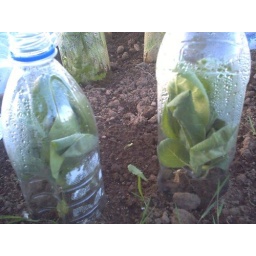
Cabbages under plastic bottle protectors